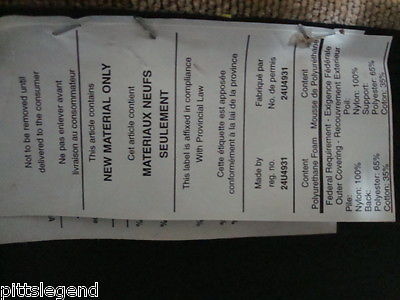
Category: chair